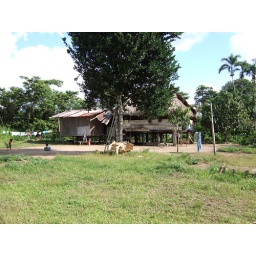
We visited this village, six hours by boat from the road